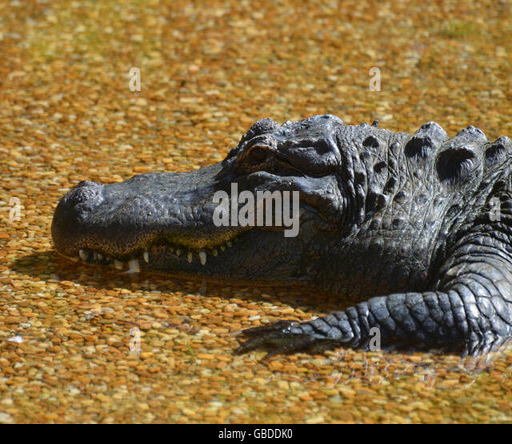
alligator resting in shallow waters on a sunny day